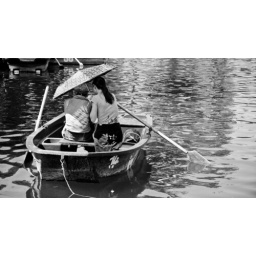
Taken in Barcelona, Spring 2009.Taken from a rowing boat on the lake in Parc de la Ciutadella